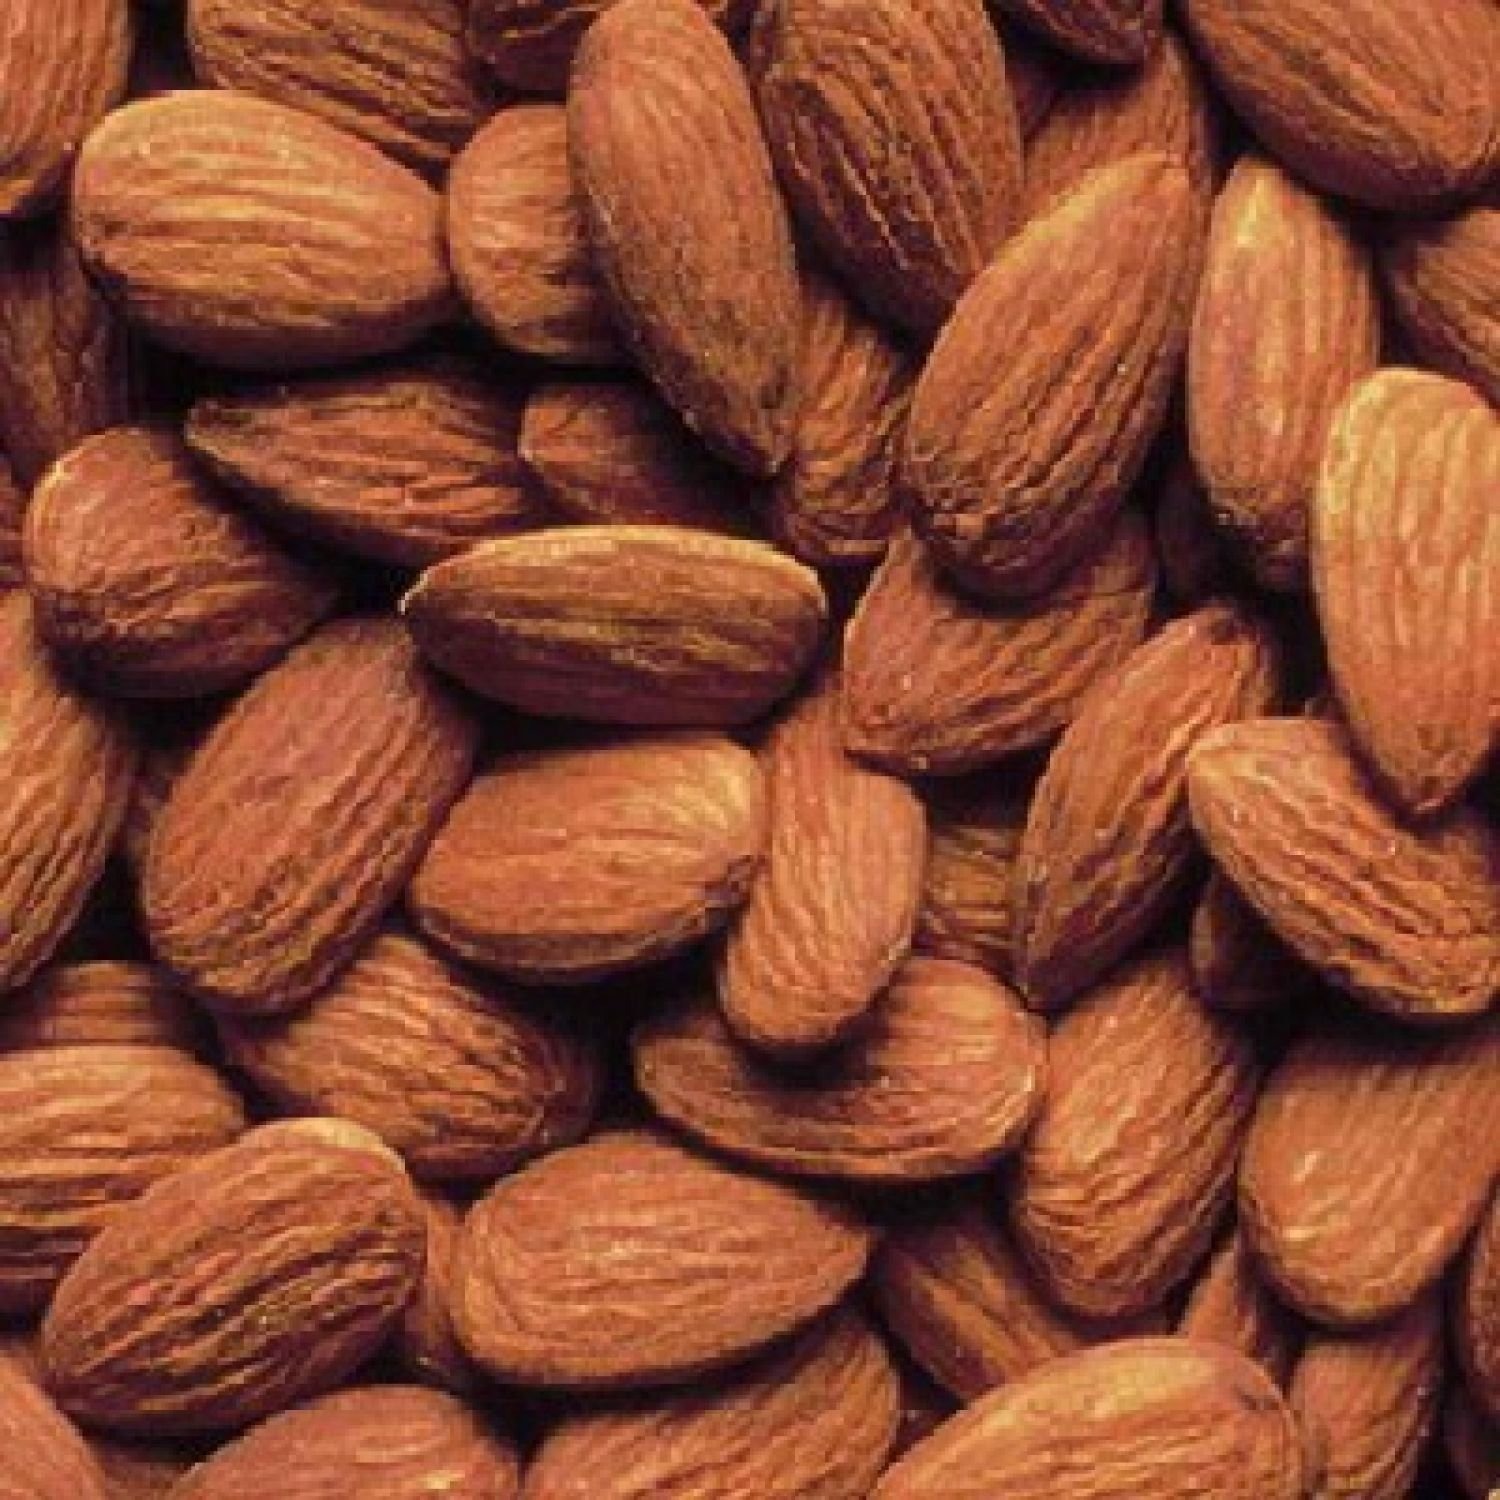
Item Name: Nuts Almonds (1x5LB )
Bullet Point: All natural, raw almonds, supreme size, high in protein, calcium and zinc.
Product Description: All natural, raw almonds, supreme size, high in protein, calcium and zinc.
Value: 80.0
Unit: Ounce

Price: 58.525